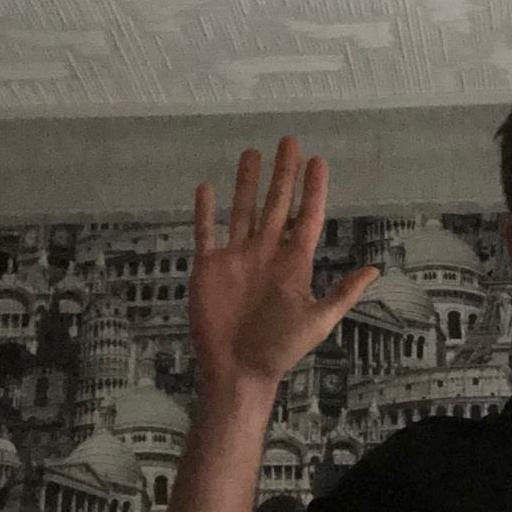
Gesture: palm